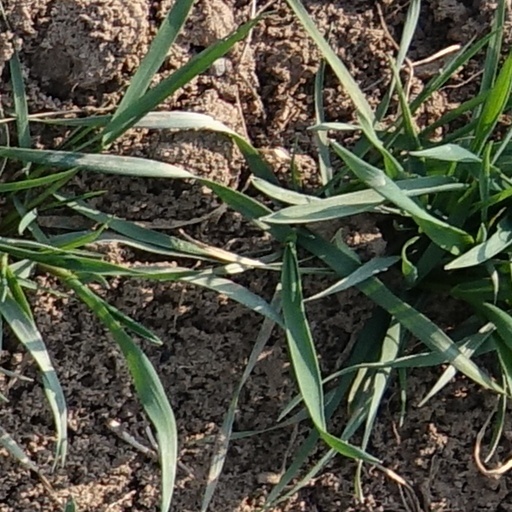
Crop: wheat